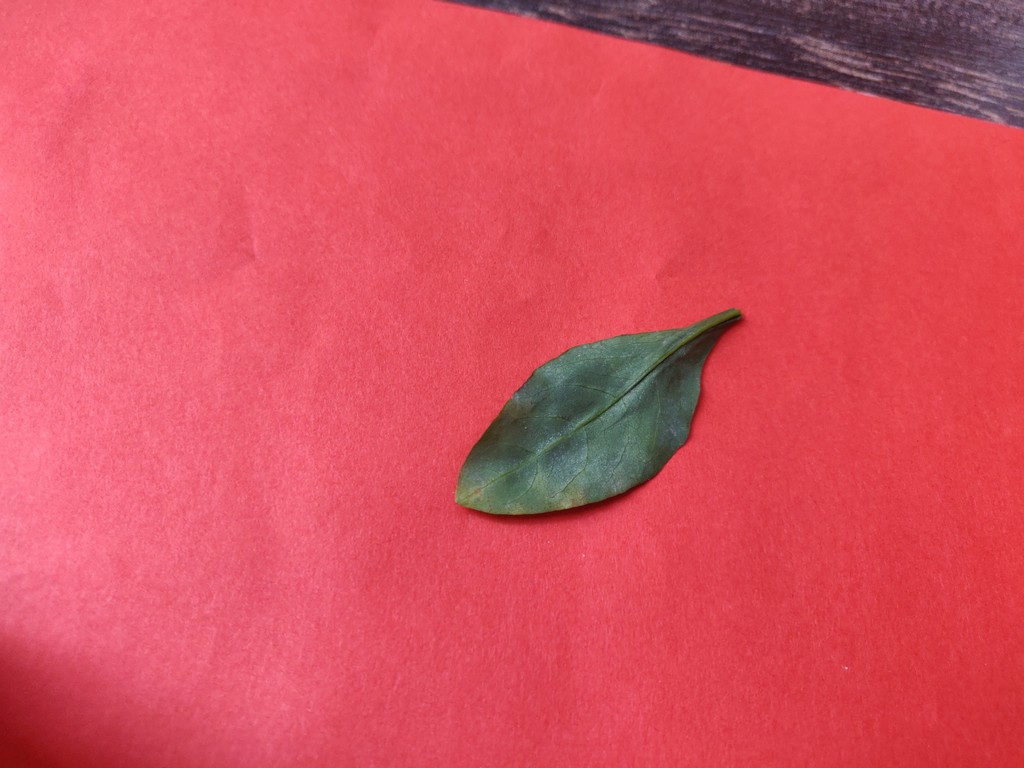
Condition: Unhealthy
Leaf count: single
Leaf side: back